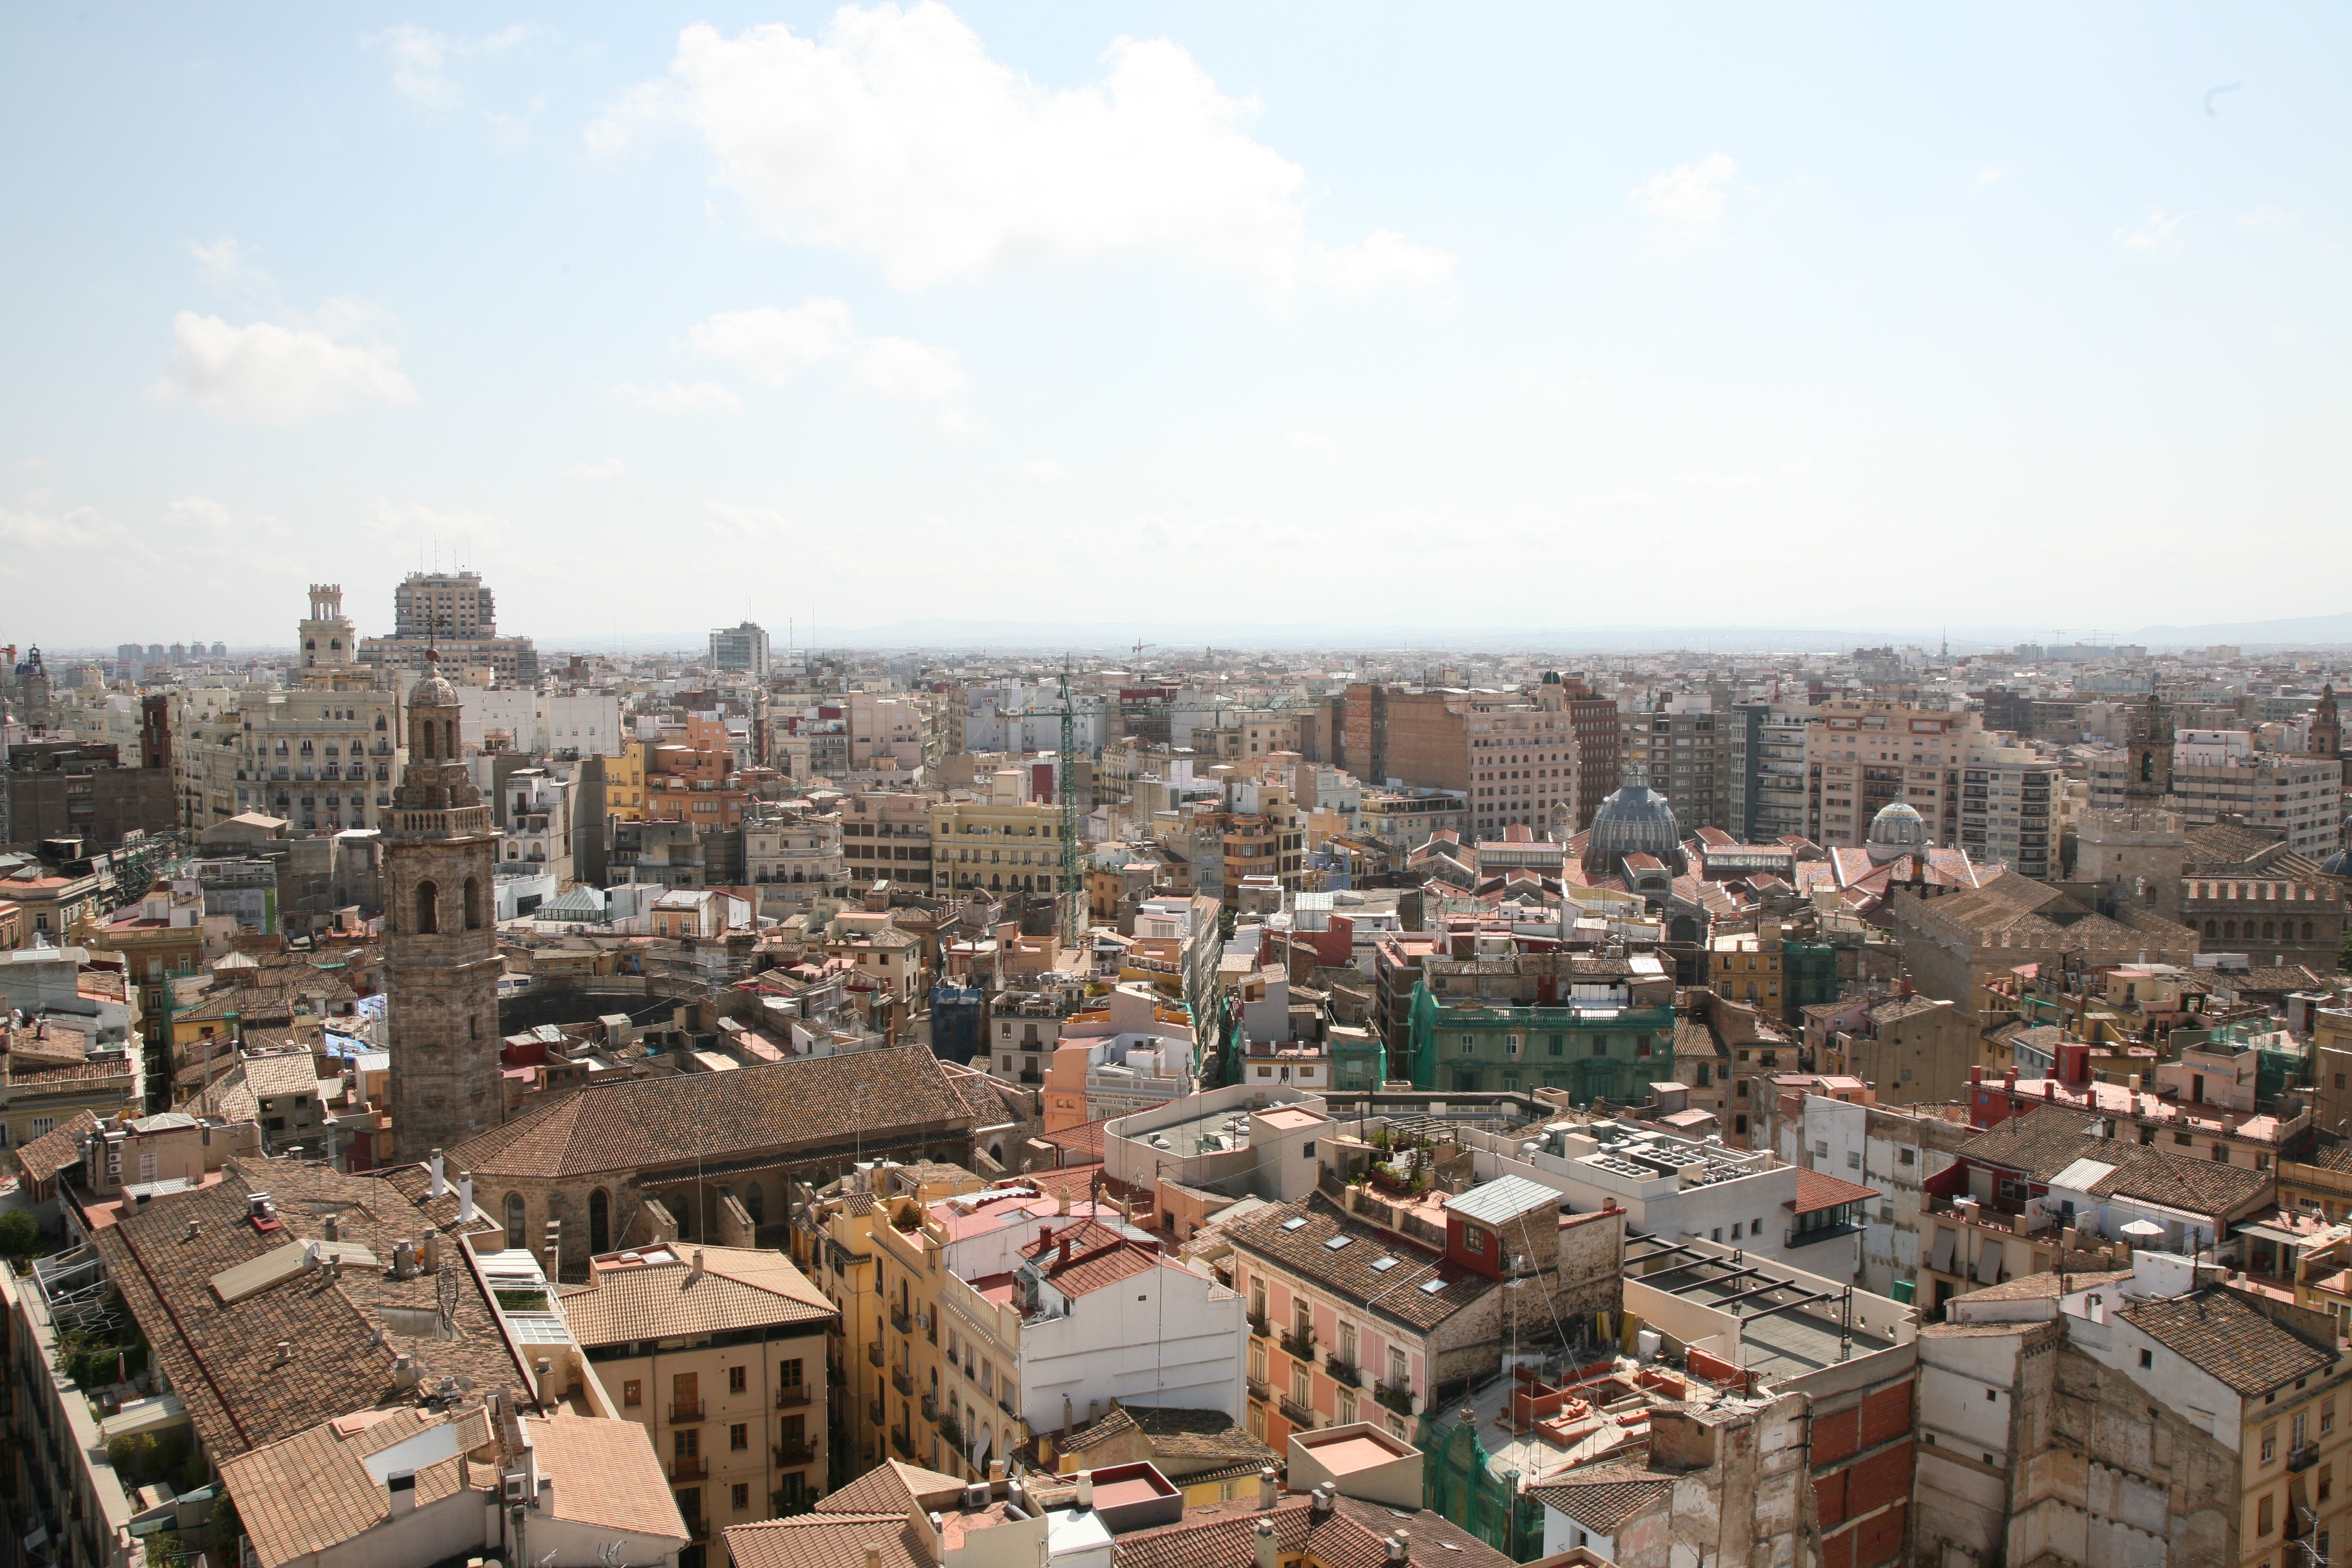
skyline, photography, town, city, skyscraper, cityscape, panorama, downtown, suburb, spain, espagne, overview, valencia, espanha, fromabove, espana, spanien, metropolis, spagna, neighbourhood, spanje, espanya, valence, aerial photography, urban area, residential area, human settlement